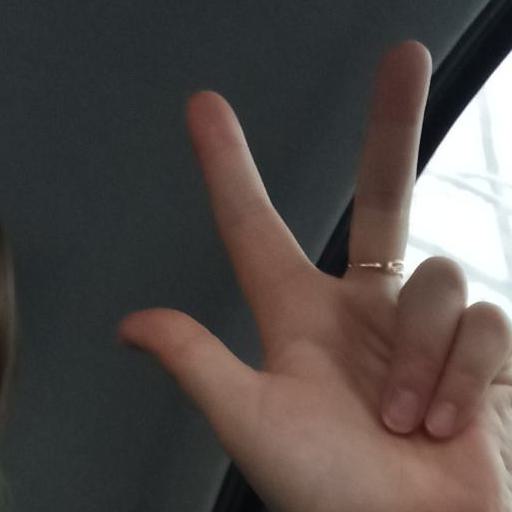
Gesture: three2